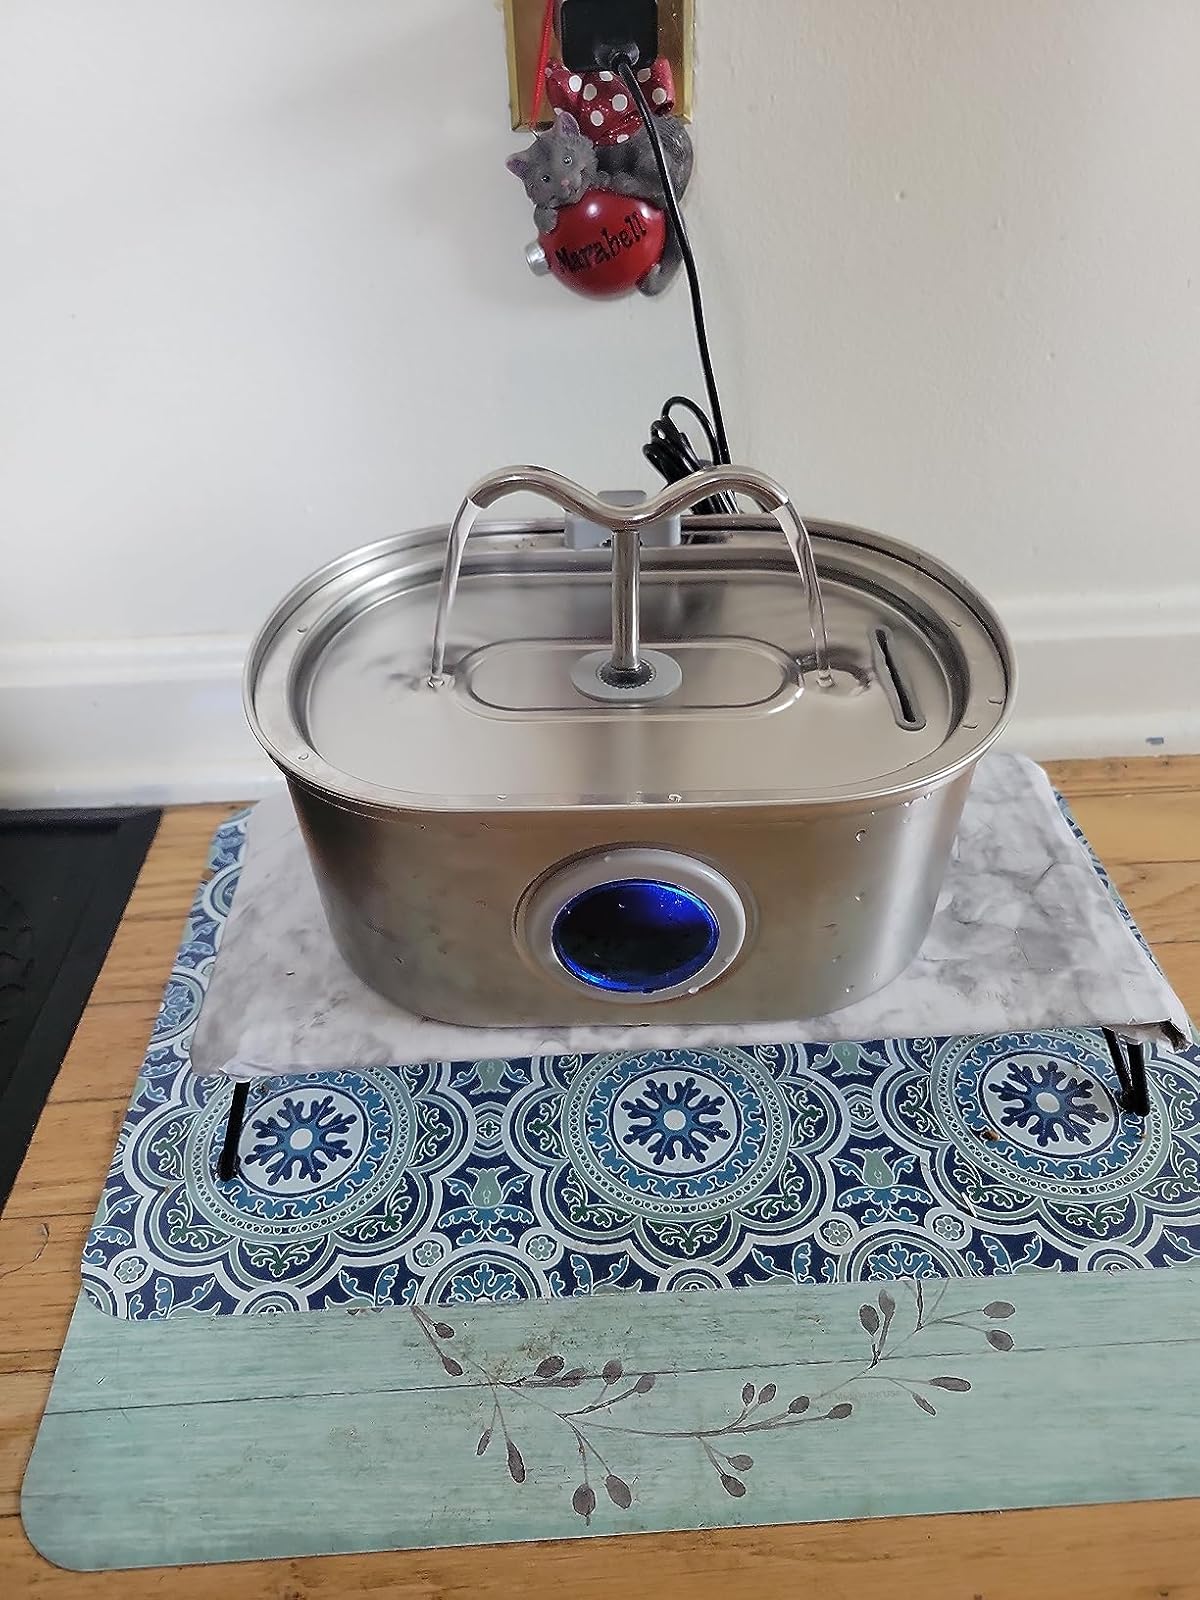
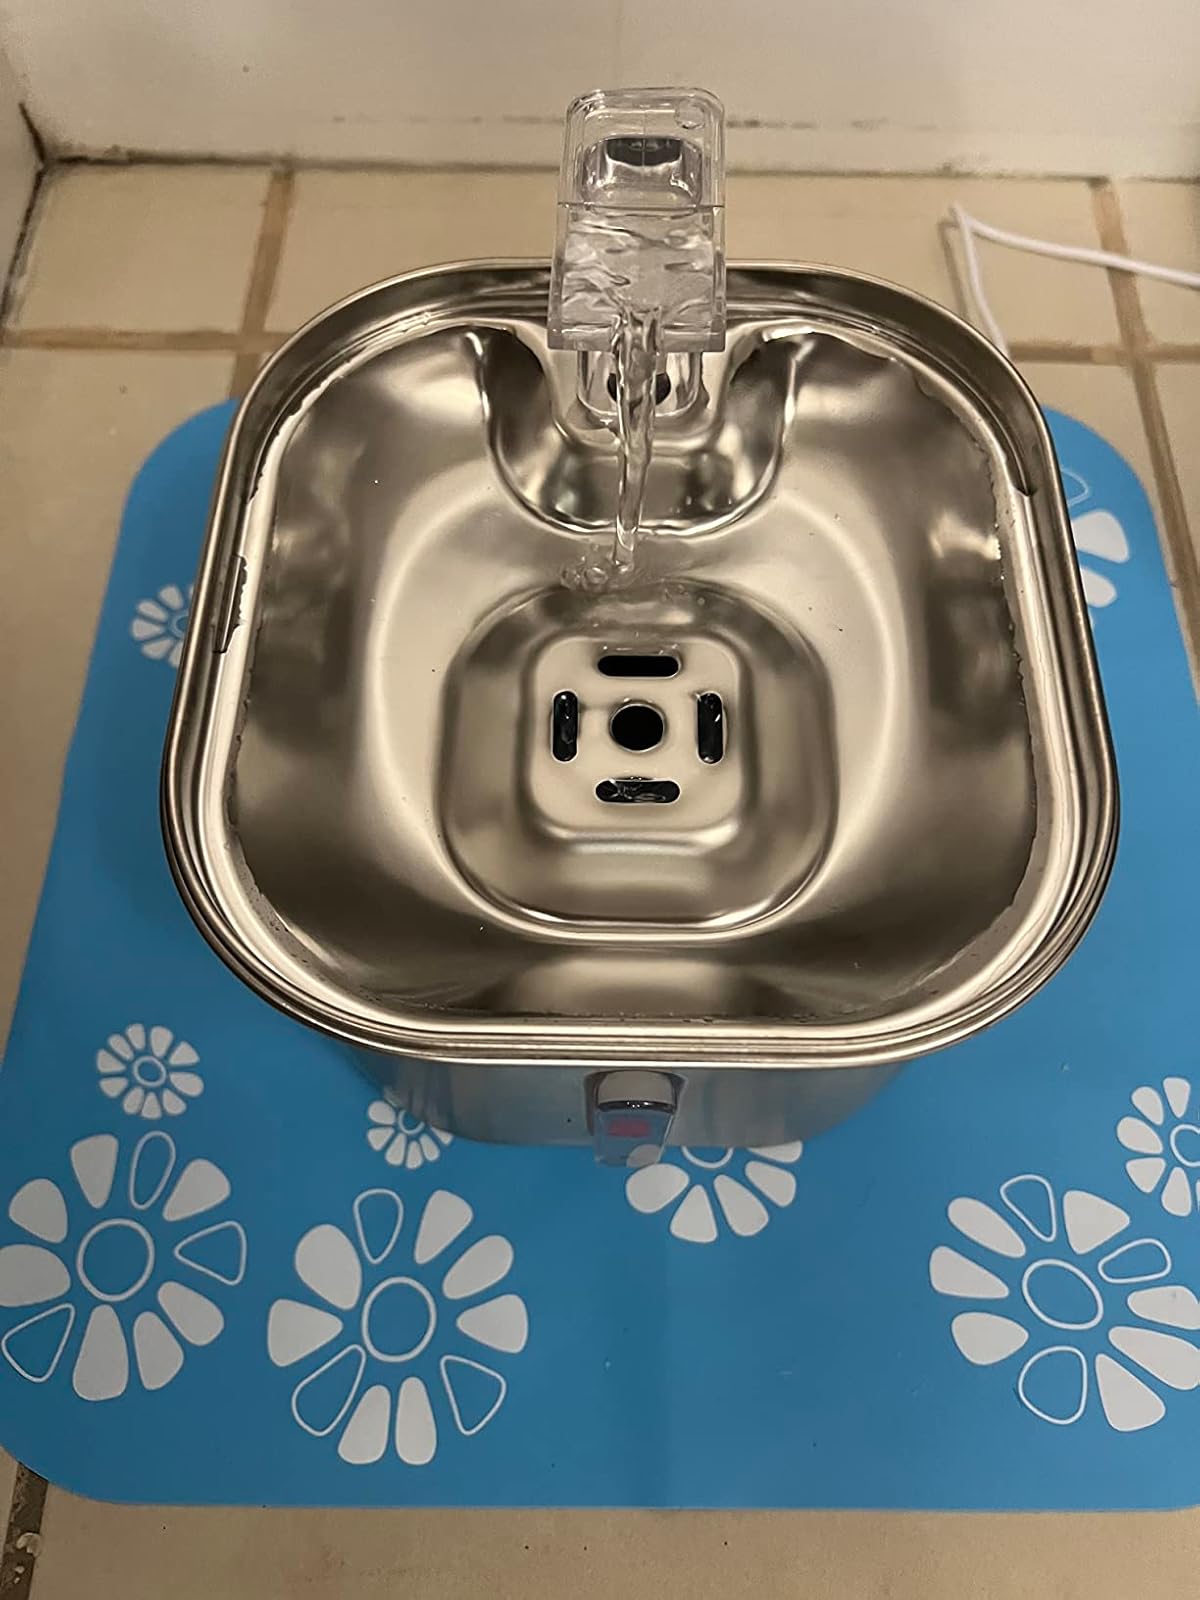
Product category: items_bowl
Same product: no